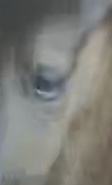
Face region: eyes (orbital_tightening_and_eye_area)
Pain indicator: moderately_present